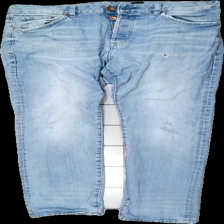
View: front
Type: Jeans
Category: Ladies
Brand: H&M
Colors: Blue, Brown
Material: 100% bomull
Pattern: Logo print
Cut: Regular
Size: 36
Season: All
Trend: Denim
Holes: Major
Damage: hål vid bakficka
Damage location: top right
Price range: <50
Recommended usage: Export
Description: ljusblåa jeans med slitningar